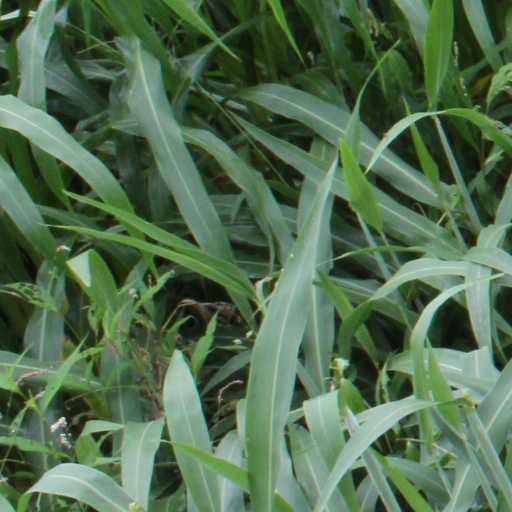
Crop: sorghum